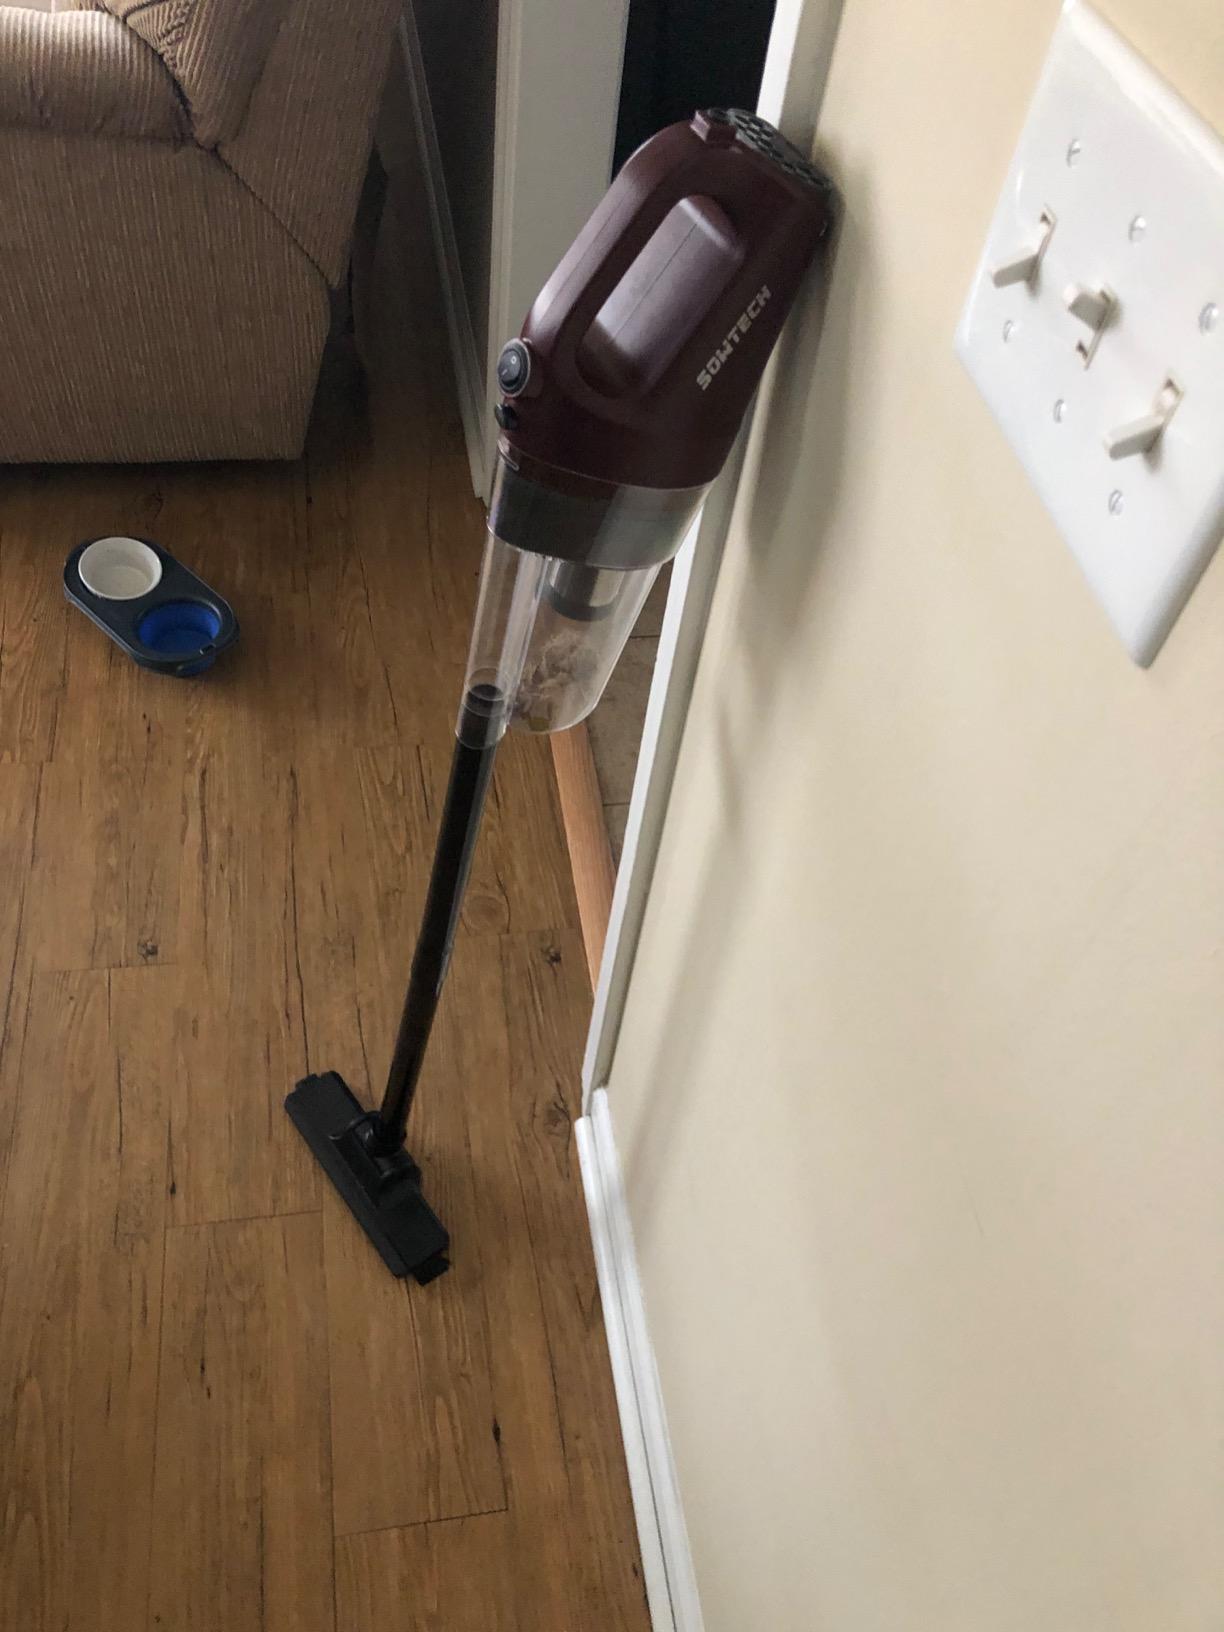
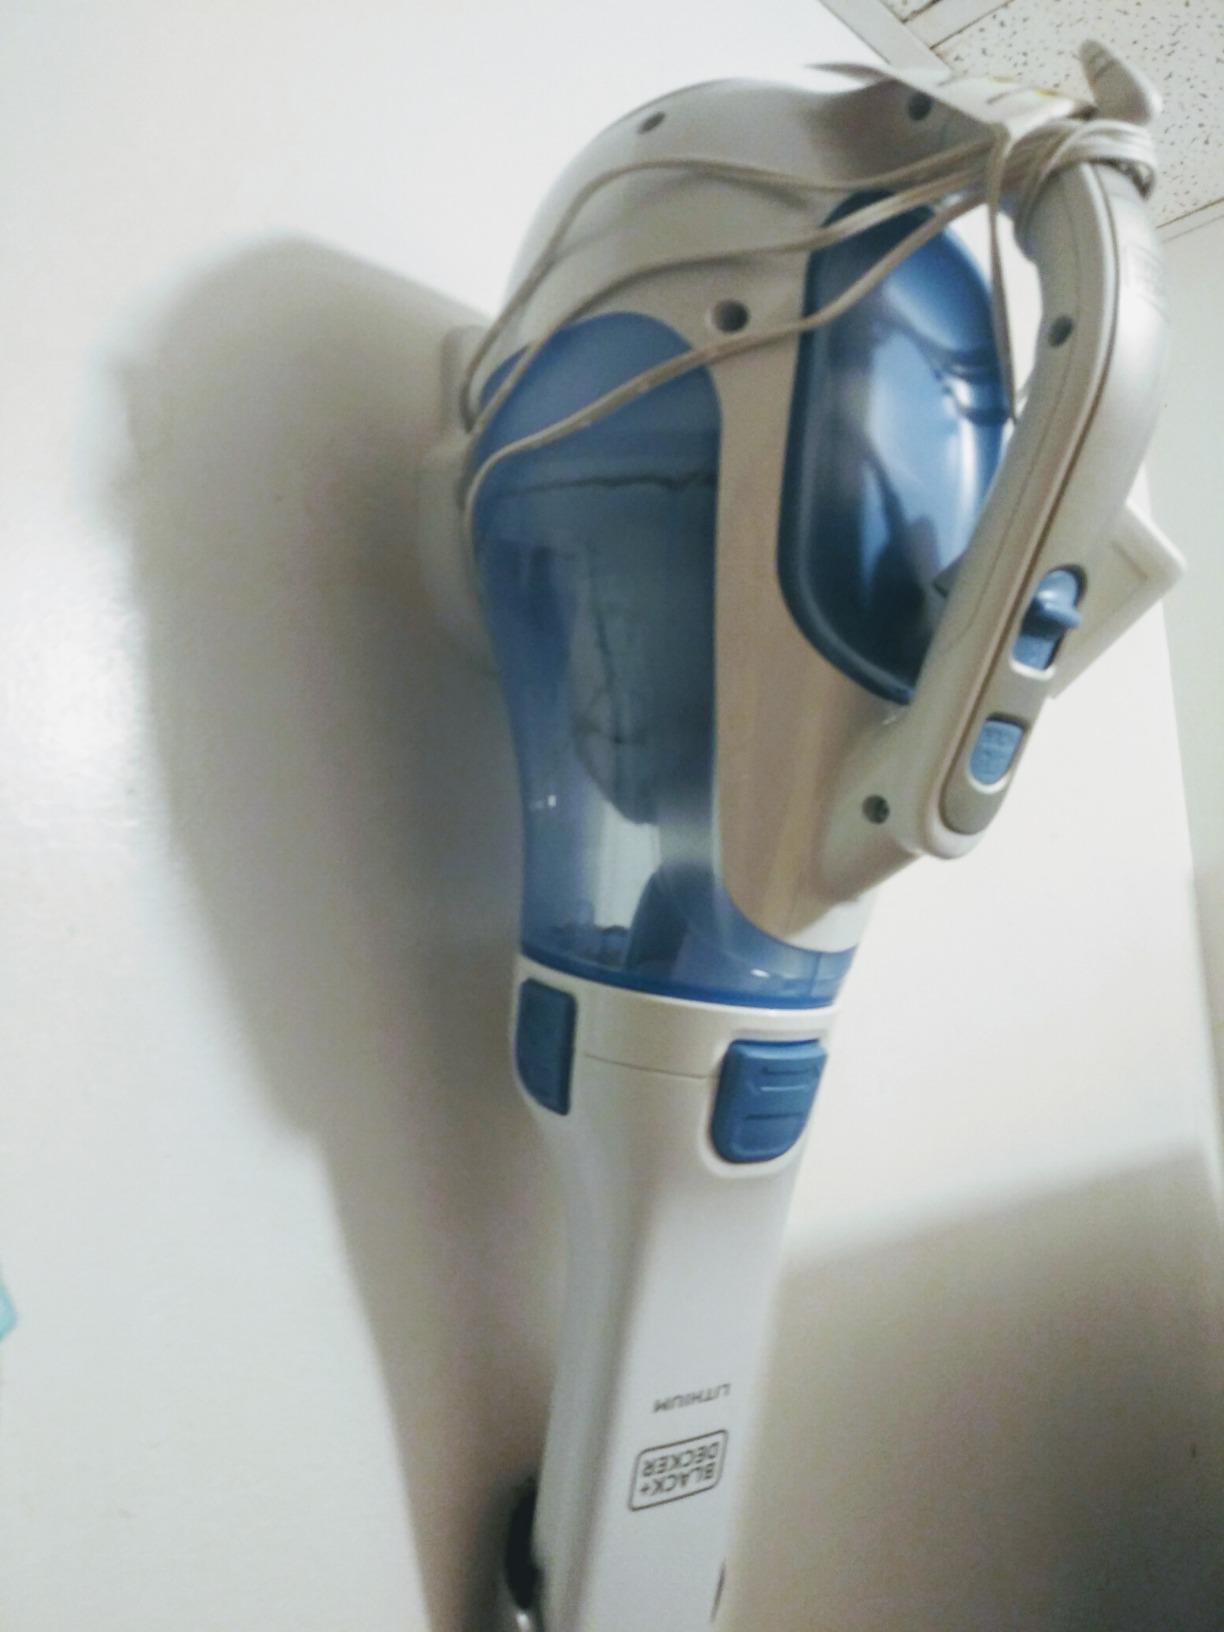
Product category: items_vacuum
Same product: no